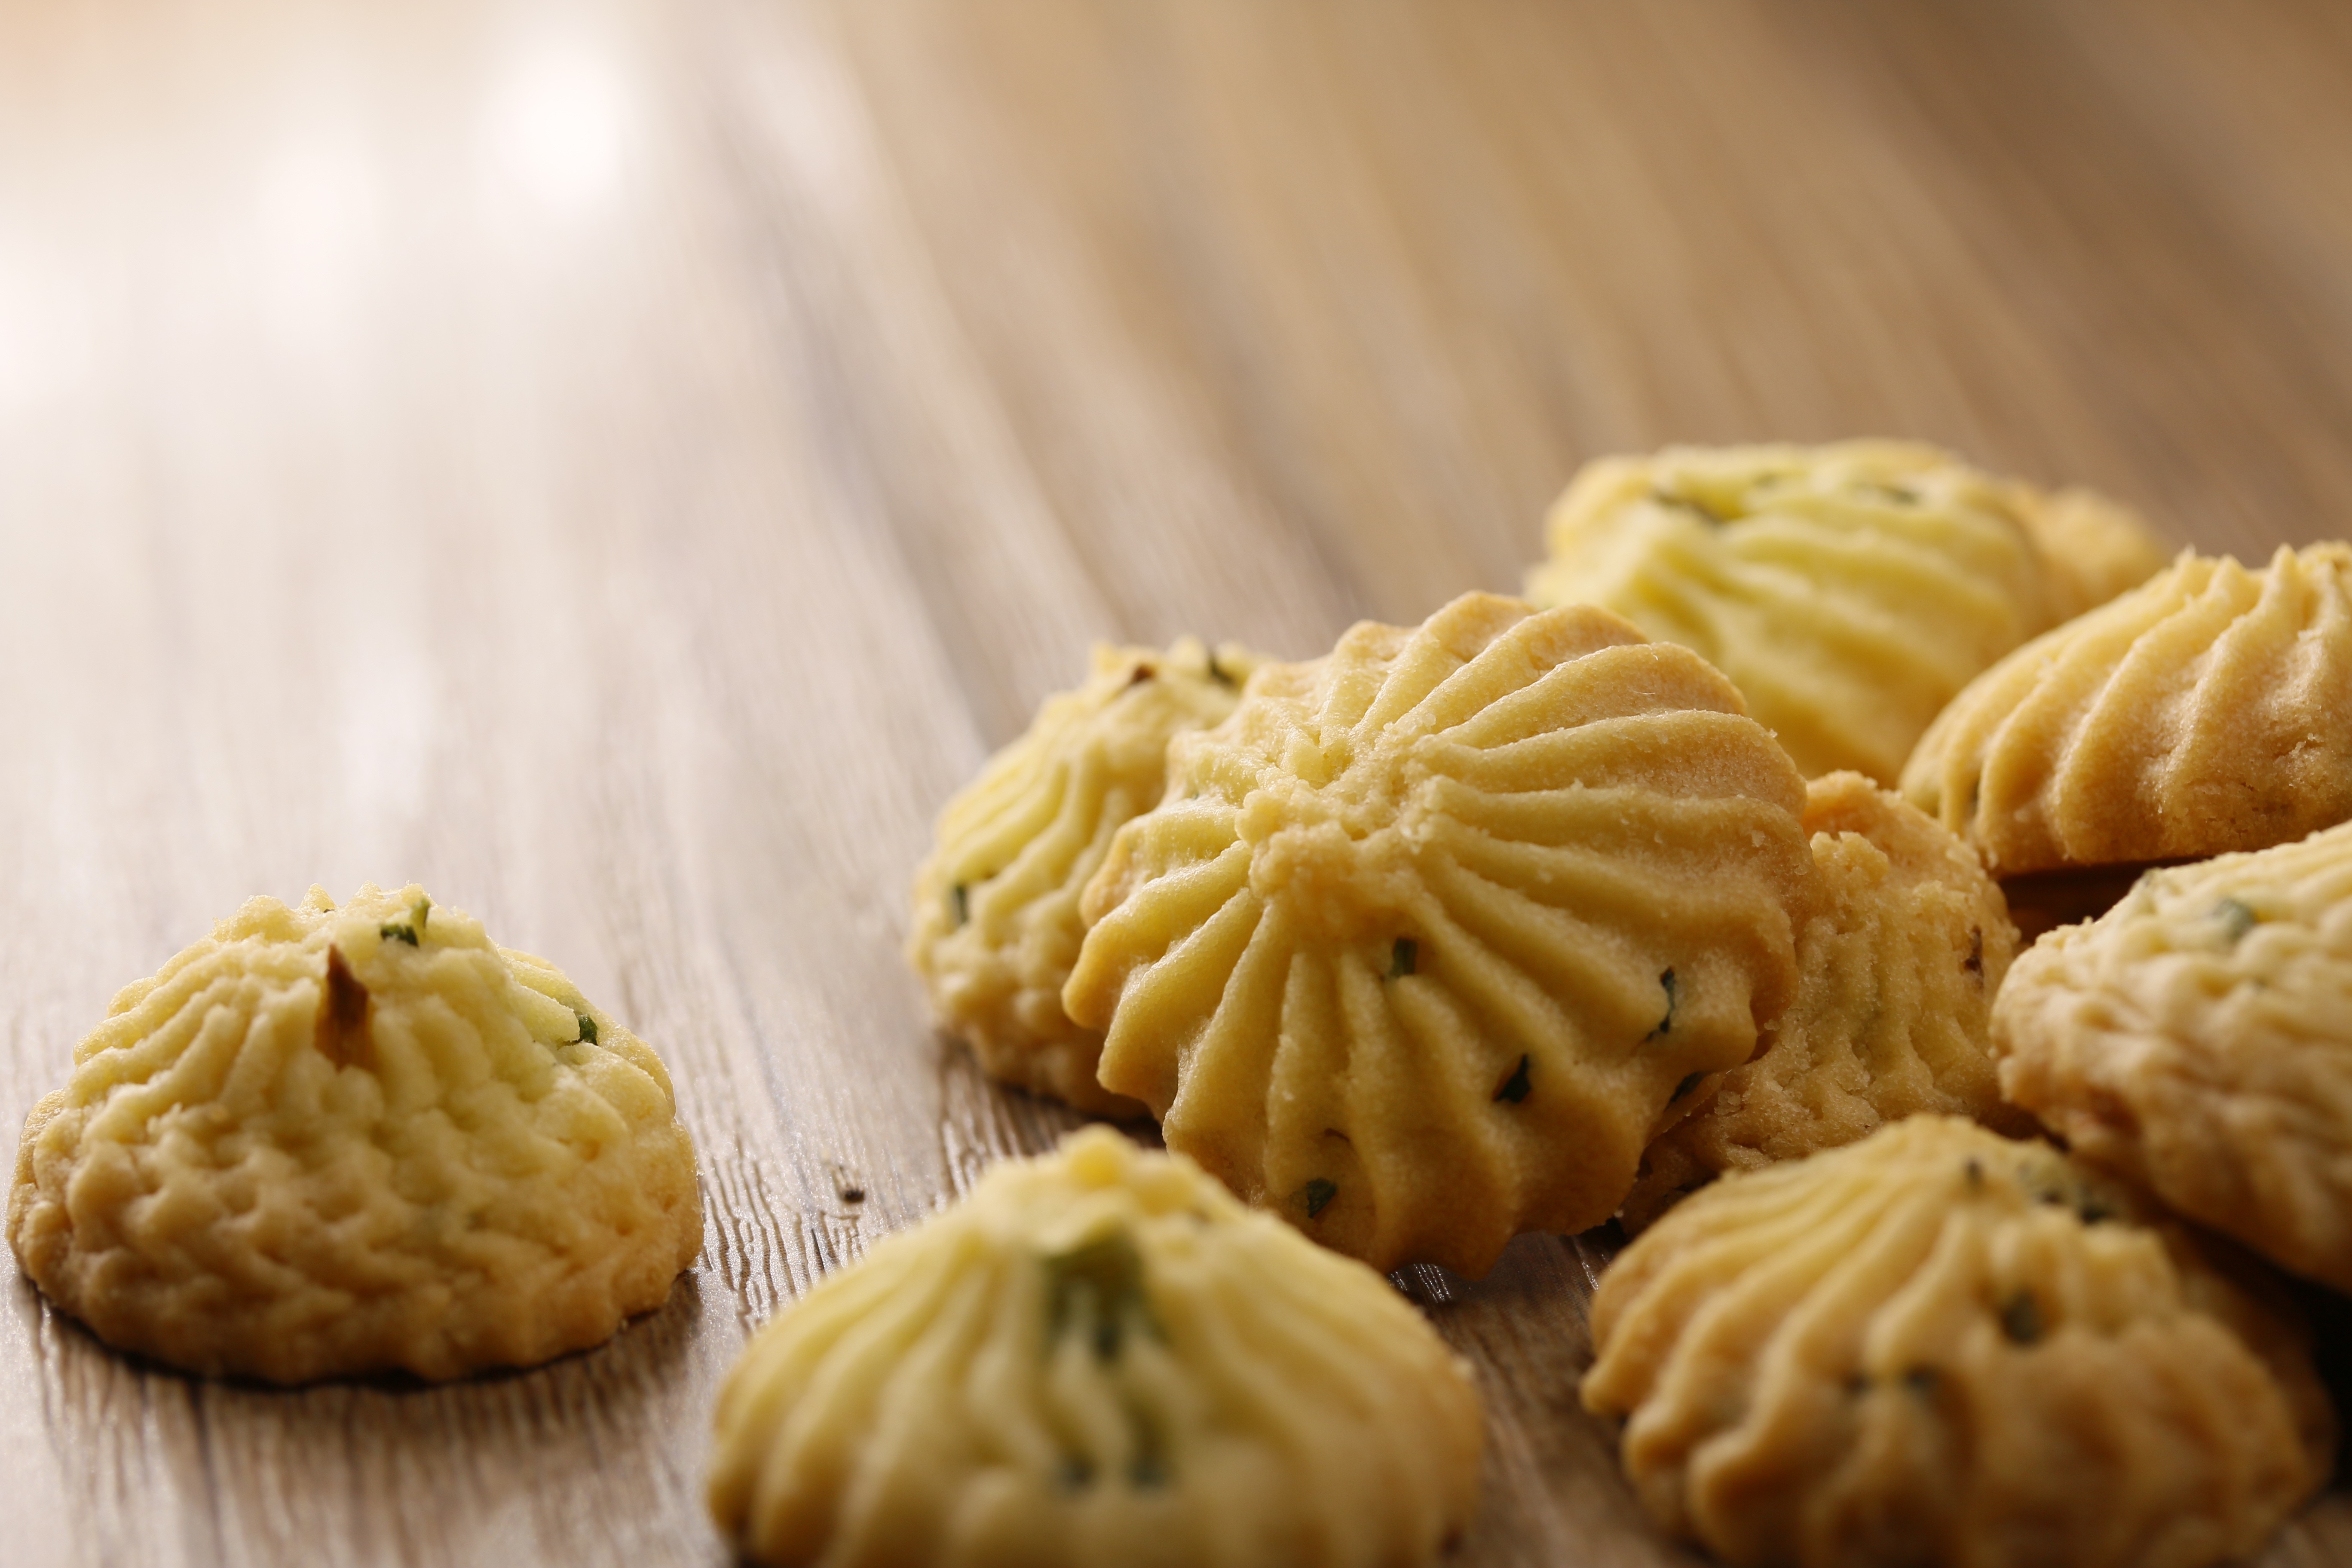
dish, food, produce, baking, biscuit, gourmet, dessert, cuisine, cake, bread, cookies, sweetness, baked goods, snack food, petit four